AFL Grand Final

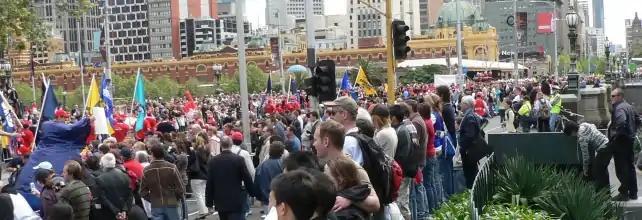
Some of the estimated 75,000 people who lined the streets of Melbourne for the 2006 AFL Grand Final parade

The match sells out most years, and routinely qualifies as the world's most attended domestic sports championship event. The capacity of the Melbourne Cricket Ground is 100,024 and tickets to the game are allocated to different membership groups. In 2019, the allocations were: 13,000 to 23,000 for AFL members, with priority given to nominated supporters of the competing clubs; 3,000 to 5,000 for AFL Medallion Club members; 34,000 divided between the members of the two competing clubs; up to 5,000 for staff, sponsors and guests of the competing clubs; up to 7,000 for staff, sponsors and guests of the non-competing clubs; 5,000 to 30,000 for corporate box, coterie and hospitality packages; and 16,000 to 26,000 for Melbourne Cricket Club members in the ground's permanently dedicated members' reserve area. Where demand outstrips supply within one of those groups, tickets are usually allocated by ballot, and must be pre-purchased at prices ranging from $155 to $422 — with the exception of MCC members, who are entitled to gain free entry to the members' area on the day of the match without pre-purchase of tickets, or with pre-purchase of a $30 reserved seat.